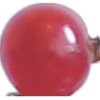
Label: Redcurrant 1